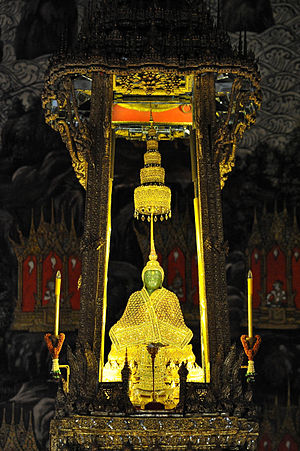
Wat Phra Kaew
Den Smaragdgrønne Buddha.[1] Den har givet navnet til kloster-templet, som frit oversat hedder "kloster-tempel grønne munk" (wat phra kaew).
Wat Phra Kaew er et buddhistisk tempel i Bangkok.